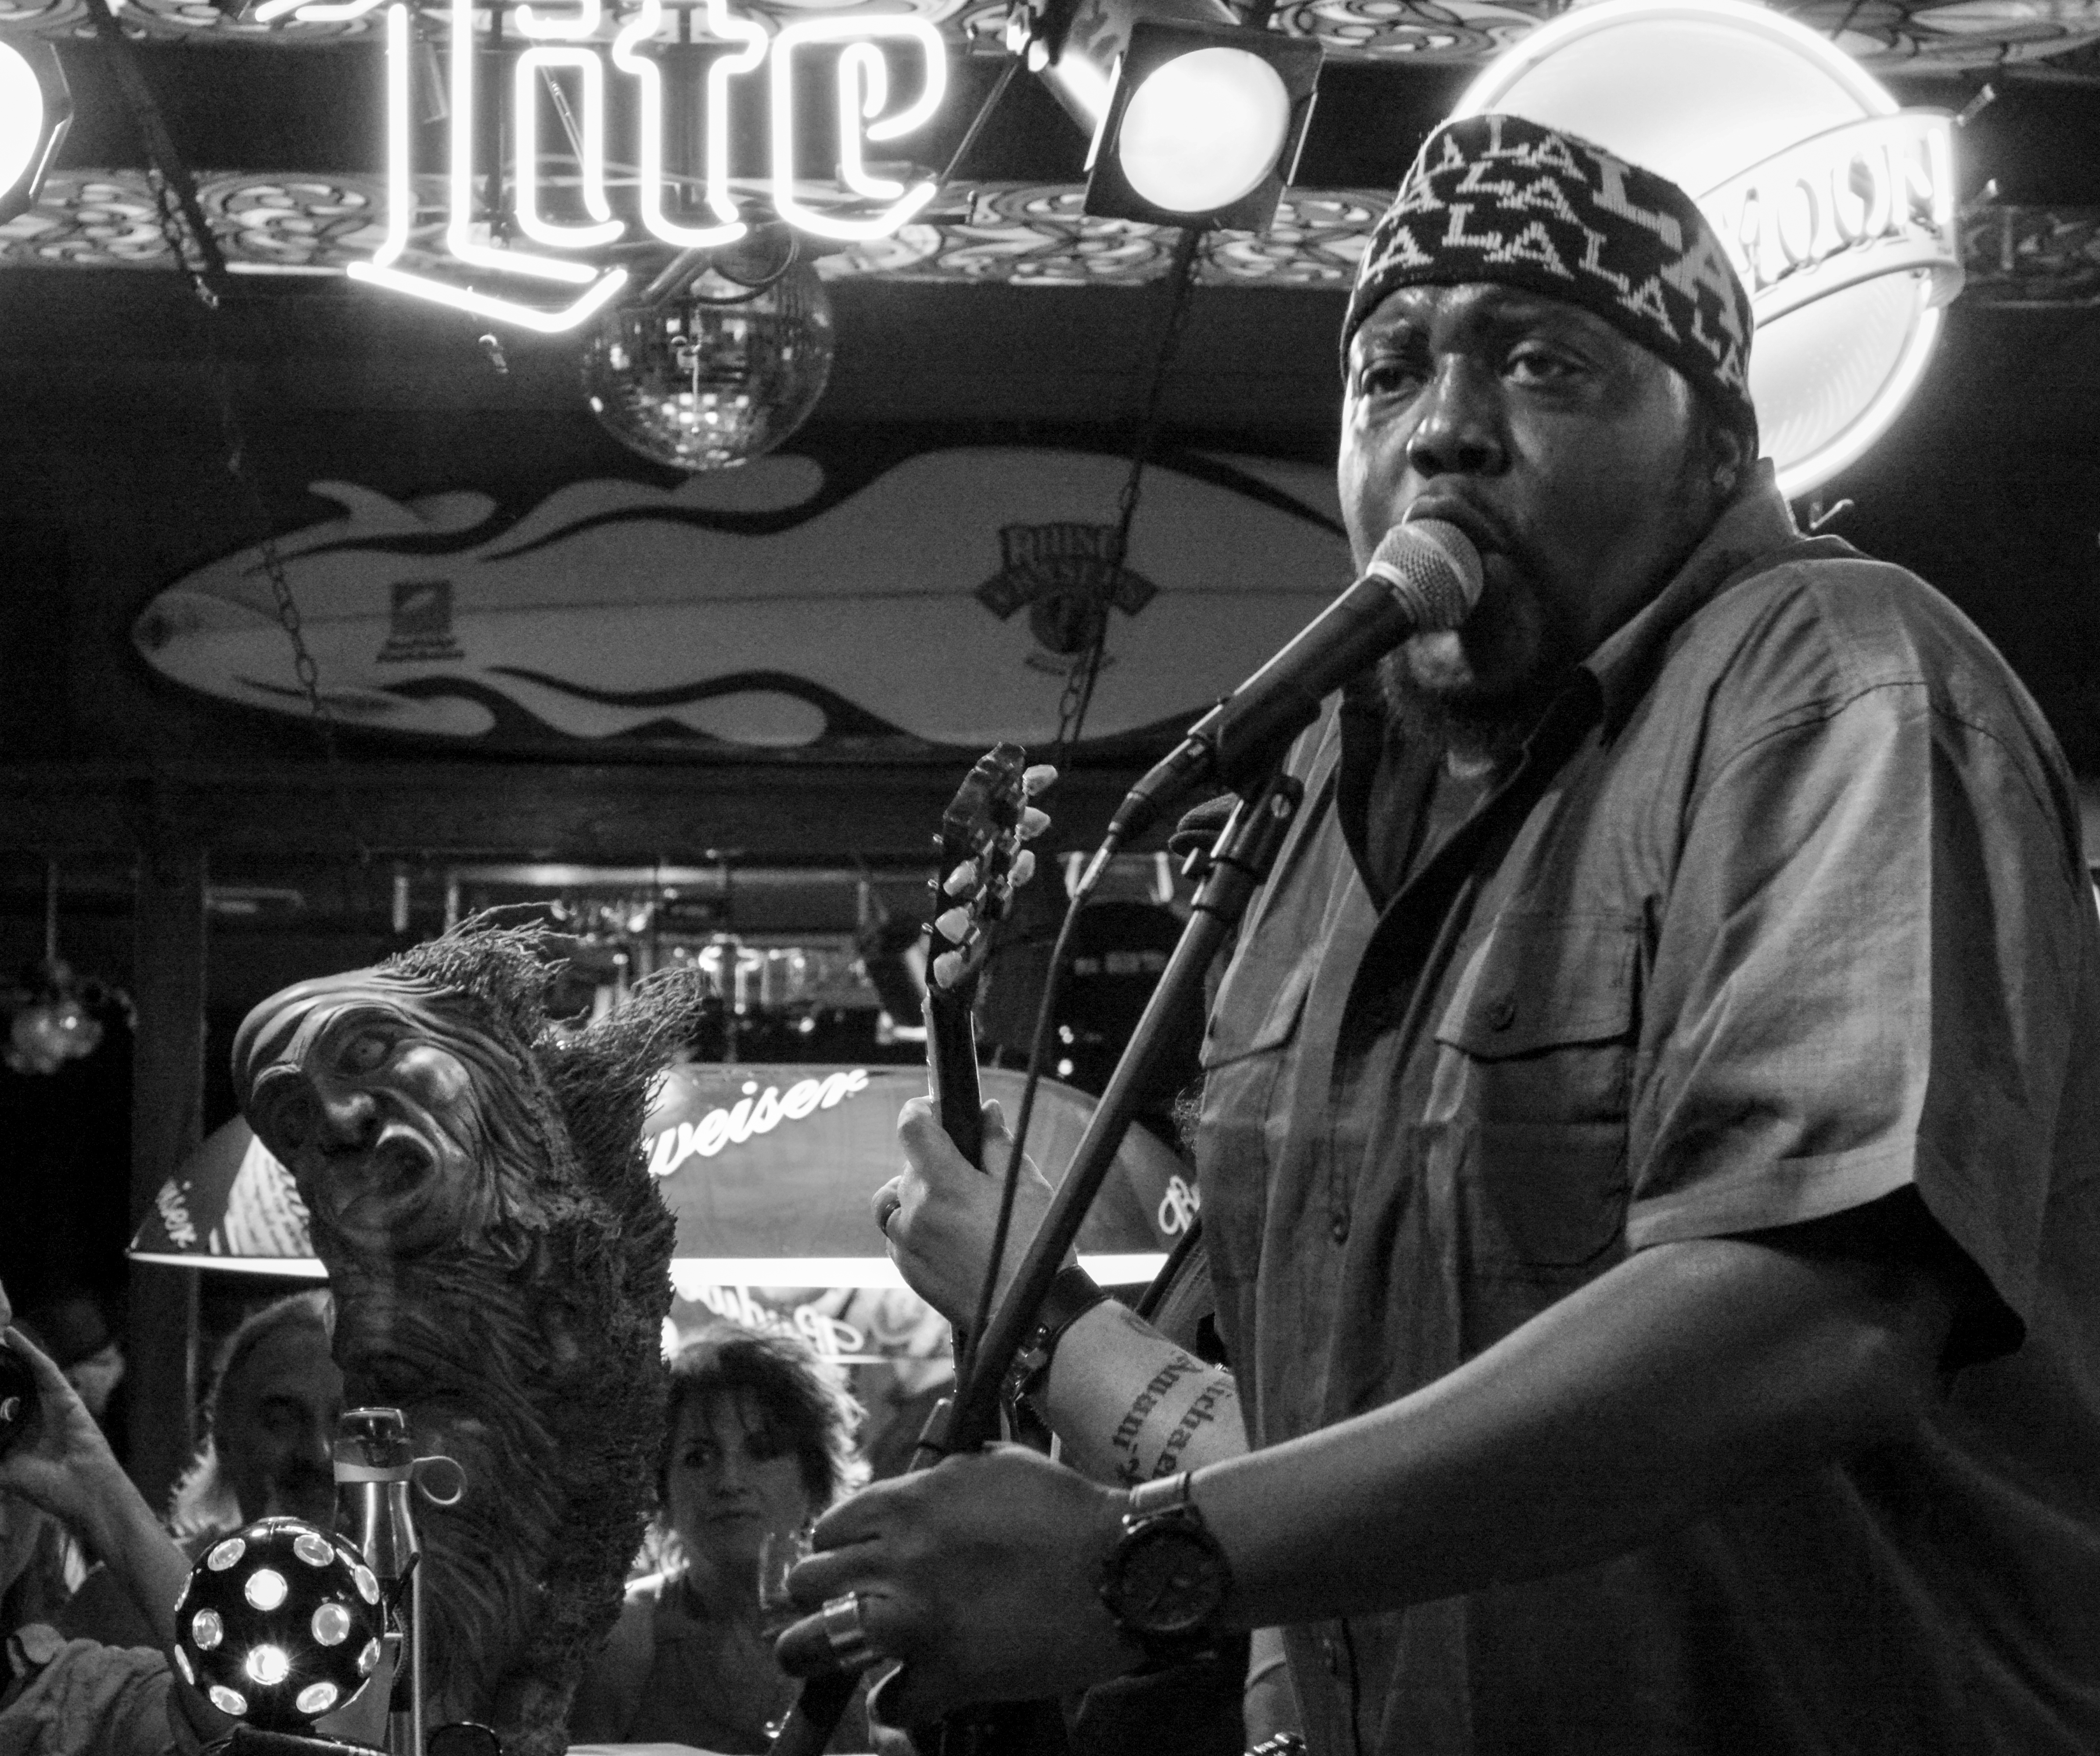
music, black and white, musician, black, monochrome, photograph, monochrome photography, film noir